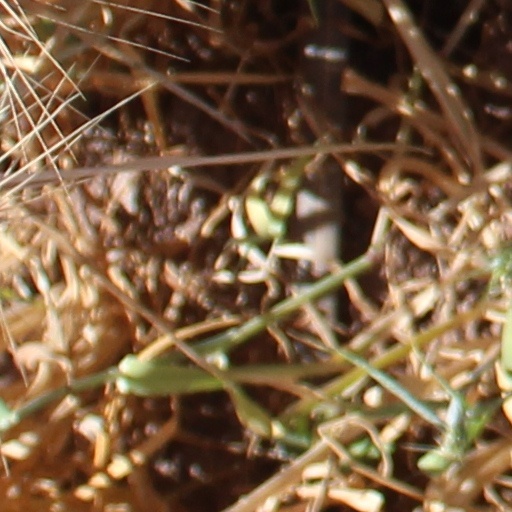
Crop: wheat